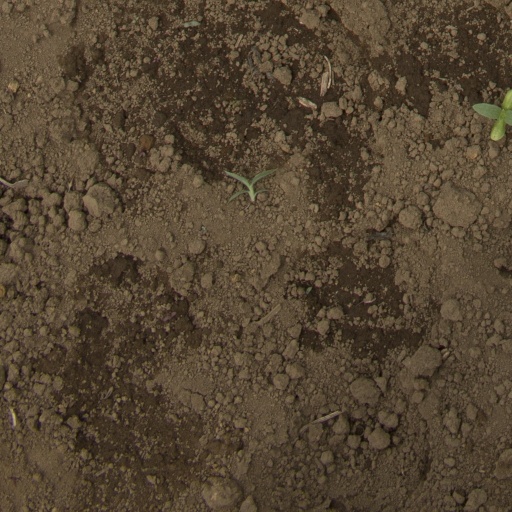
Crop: Jerusalem artichoke